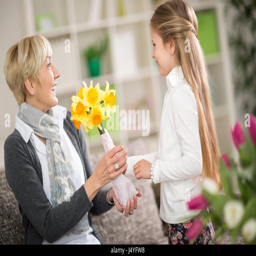
happy grandmother with a bouquet of flowers received from granddaughter